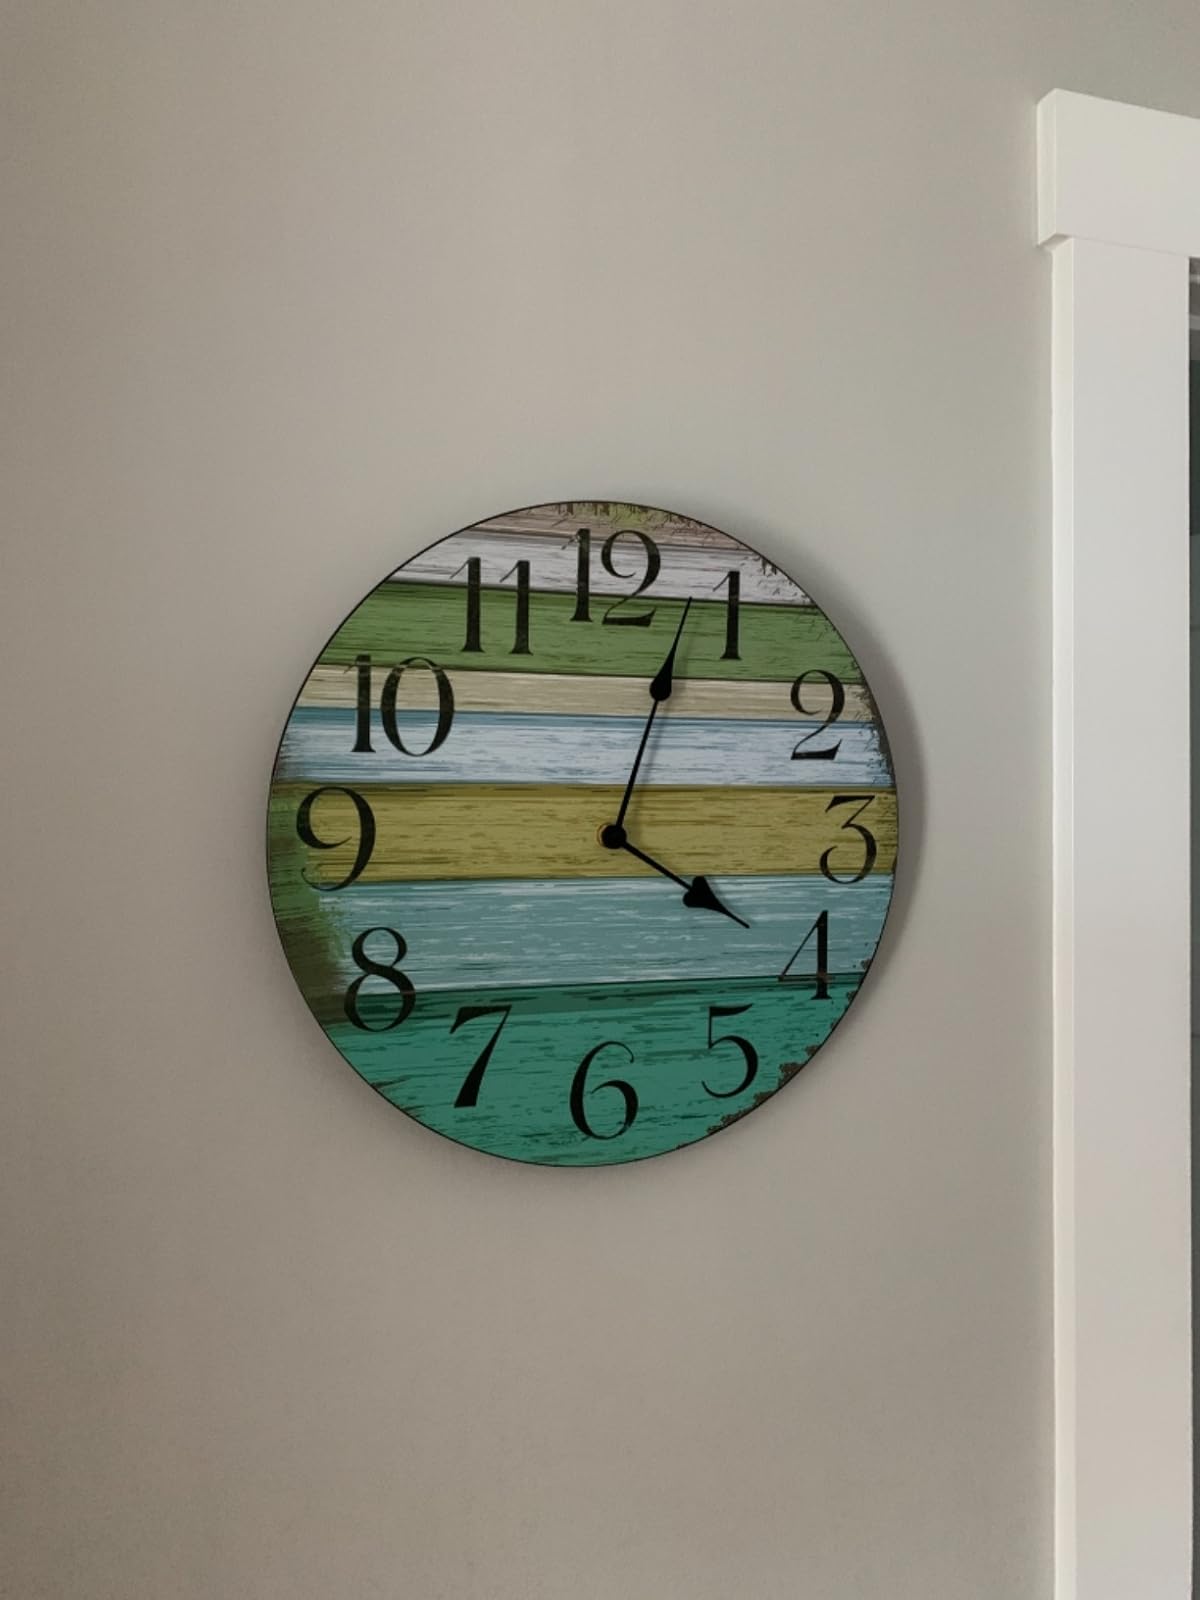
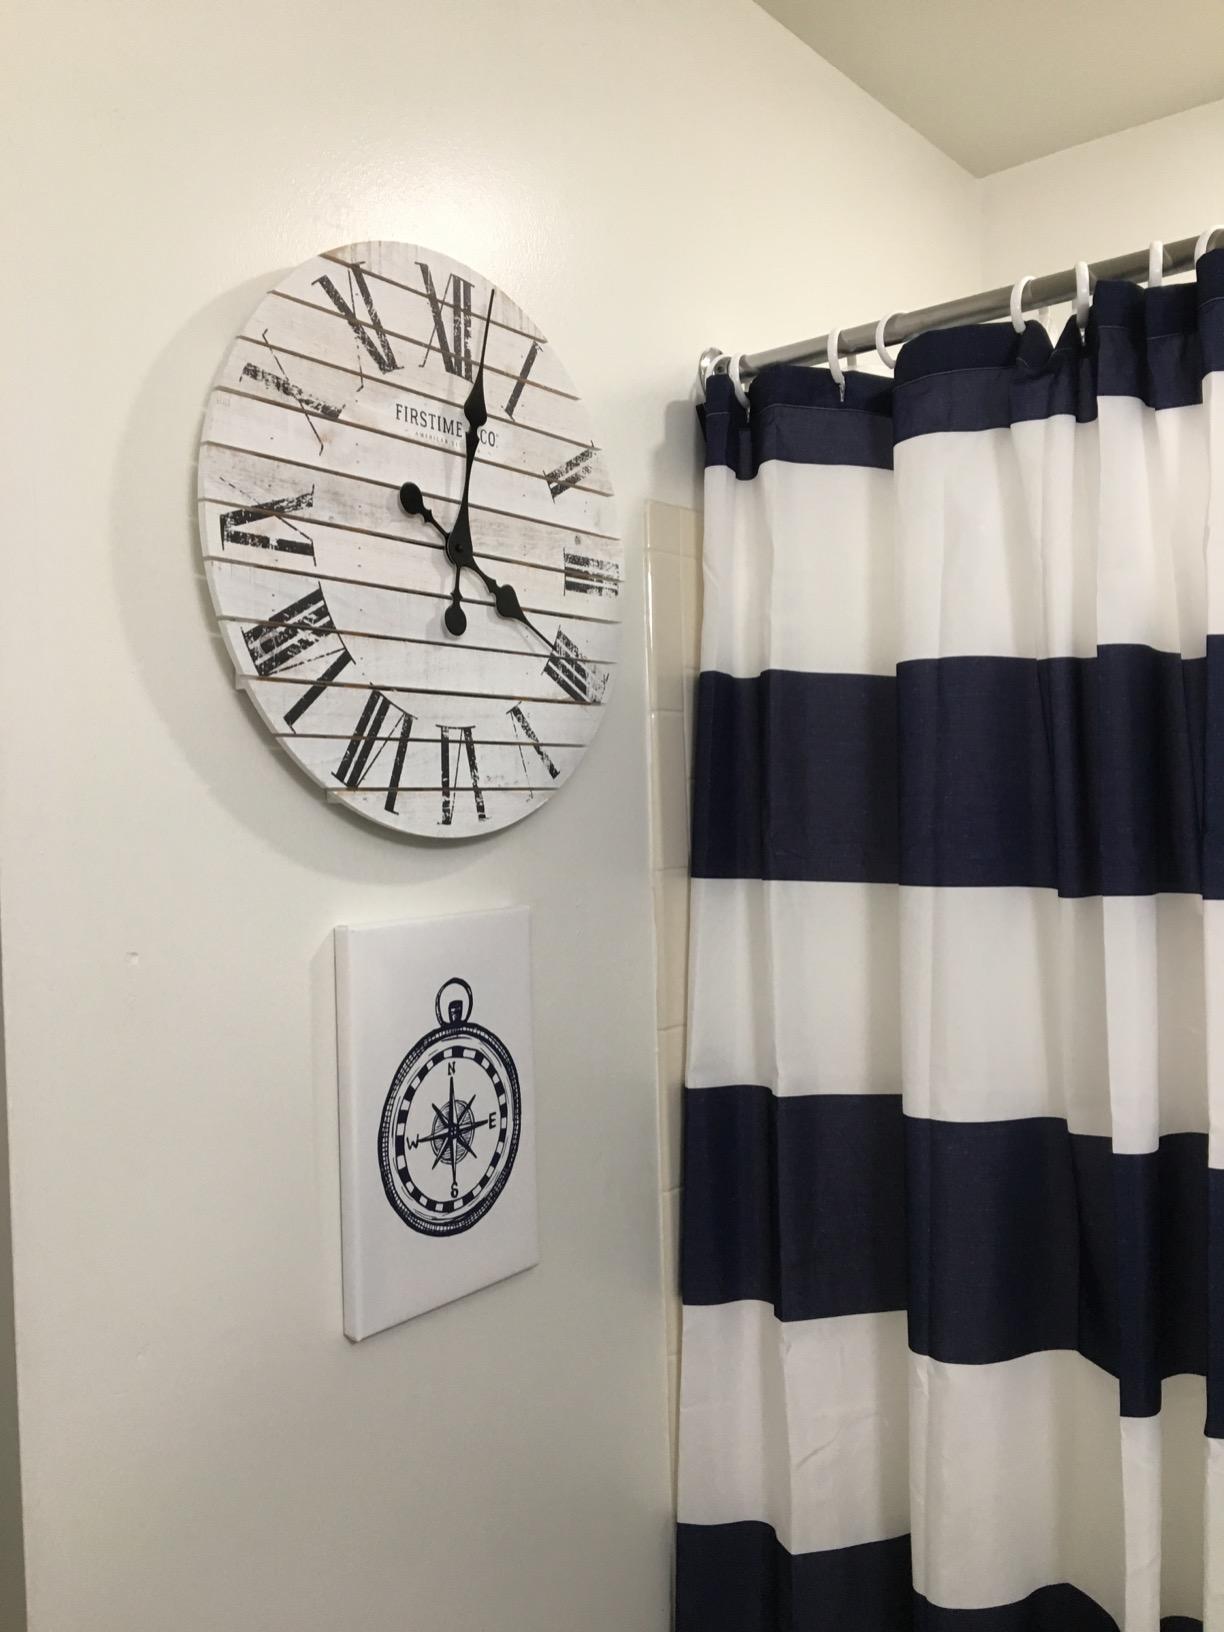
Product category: clock
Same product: no